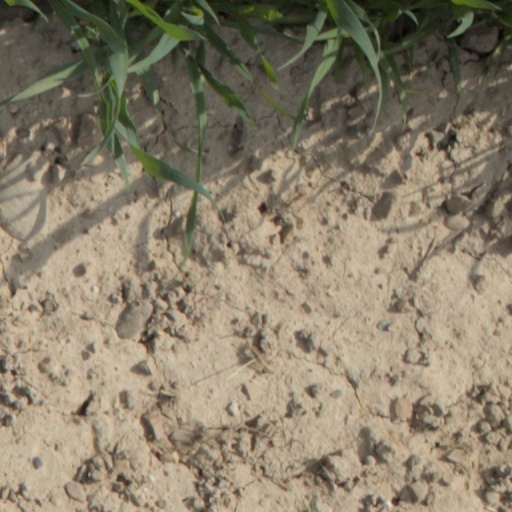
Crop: wheat